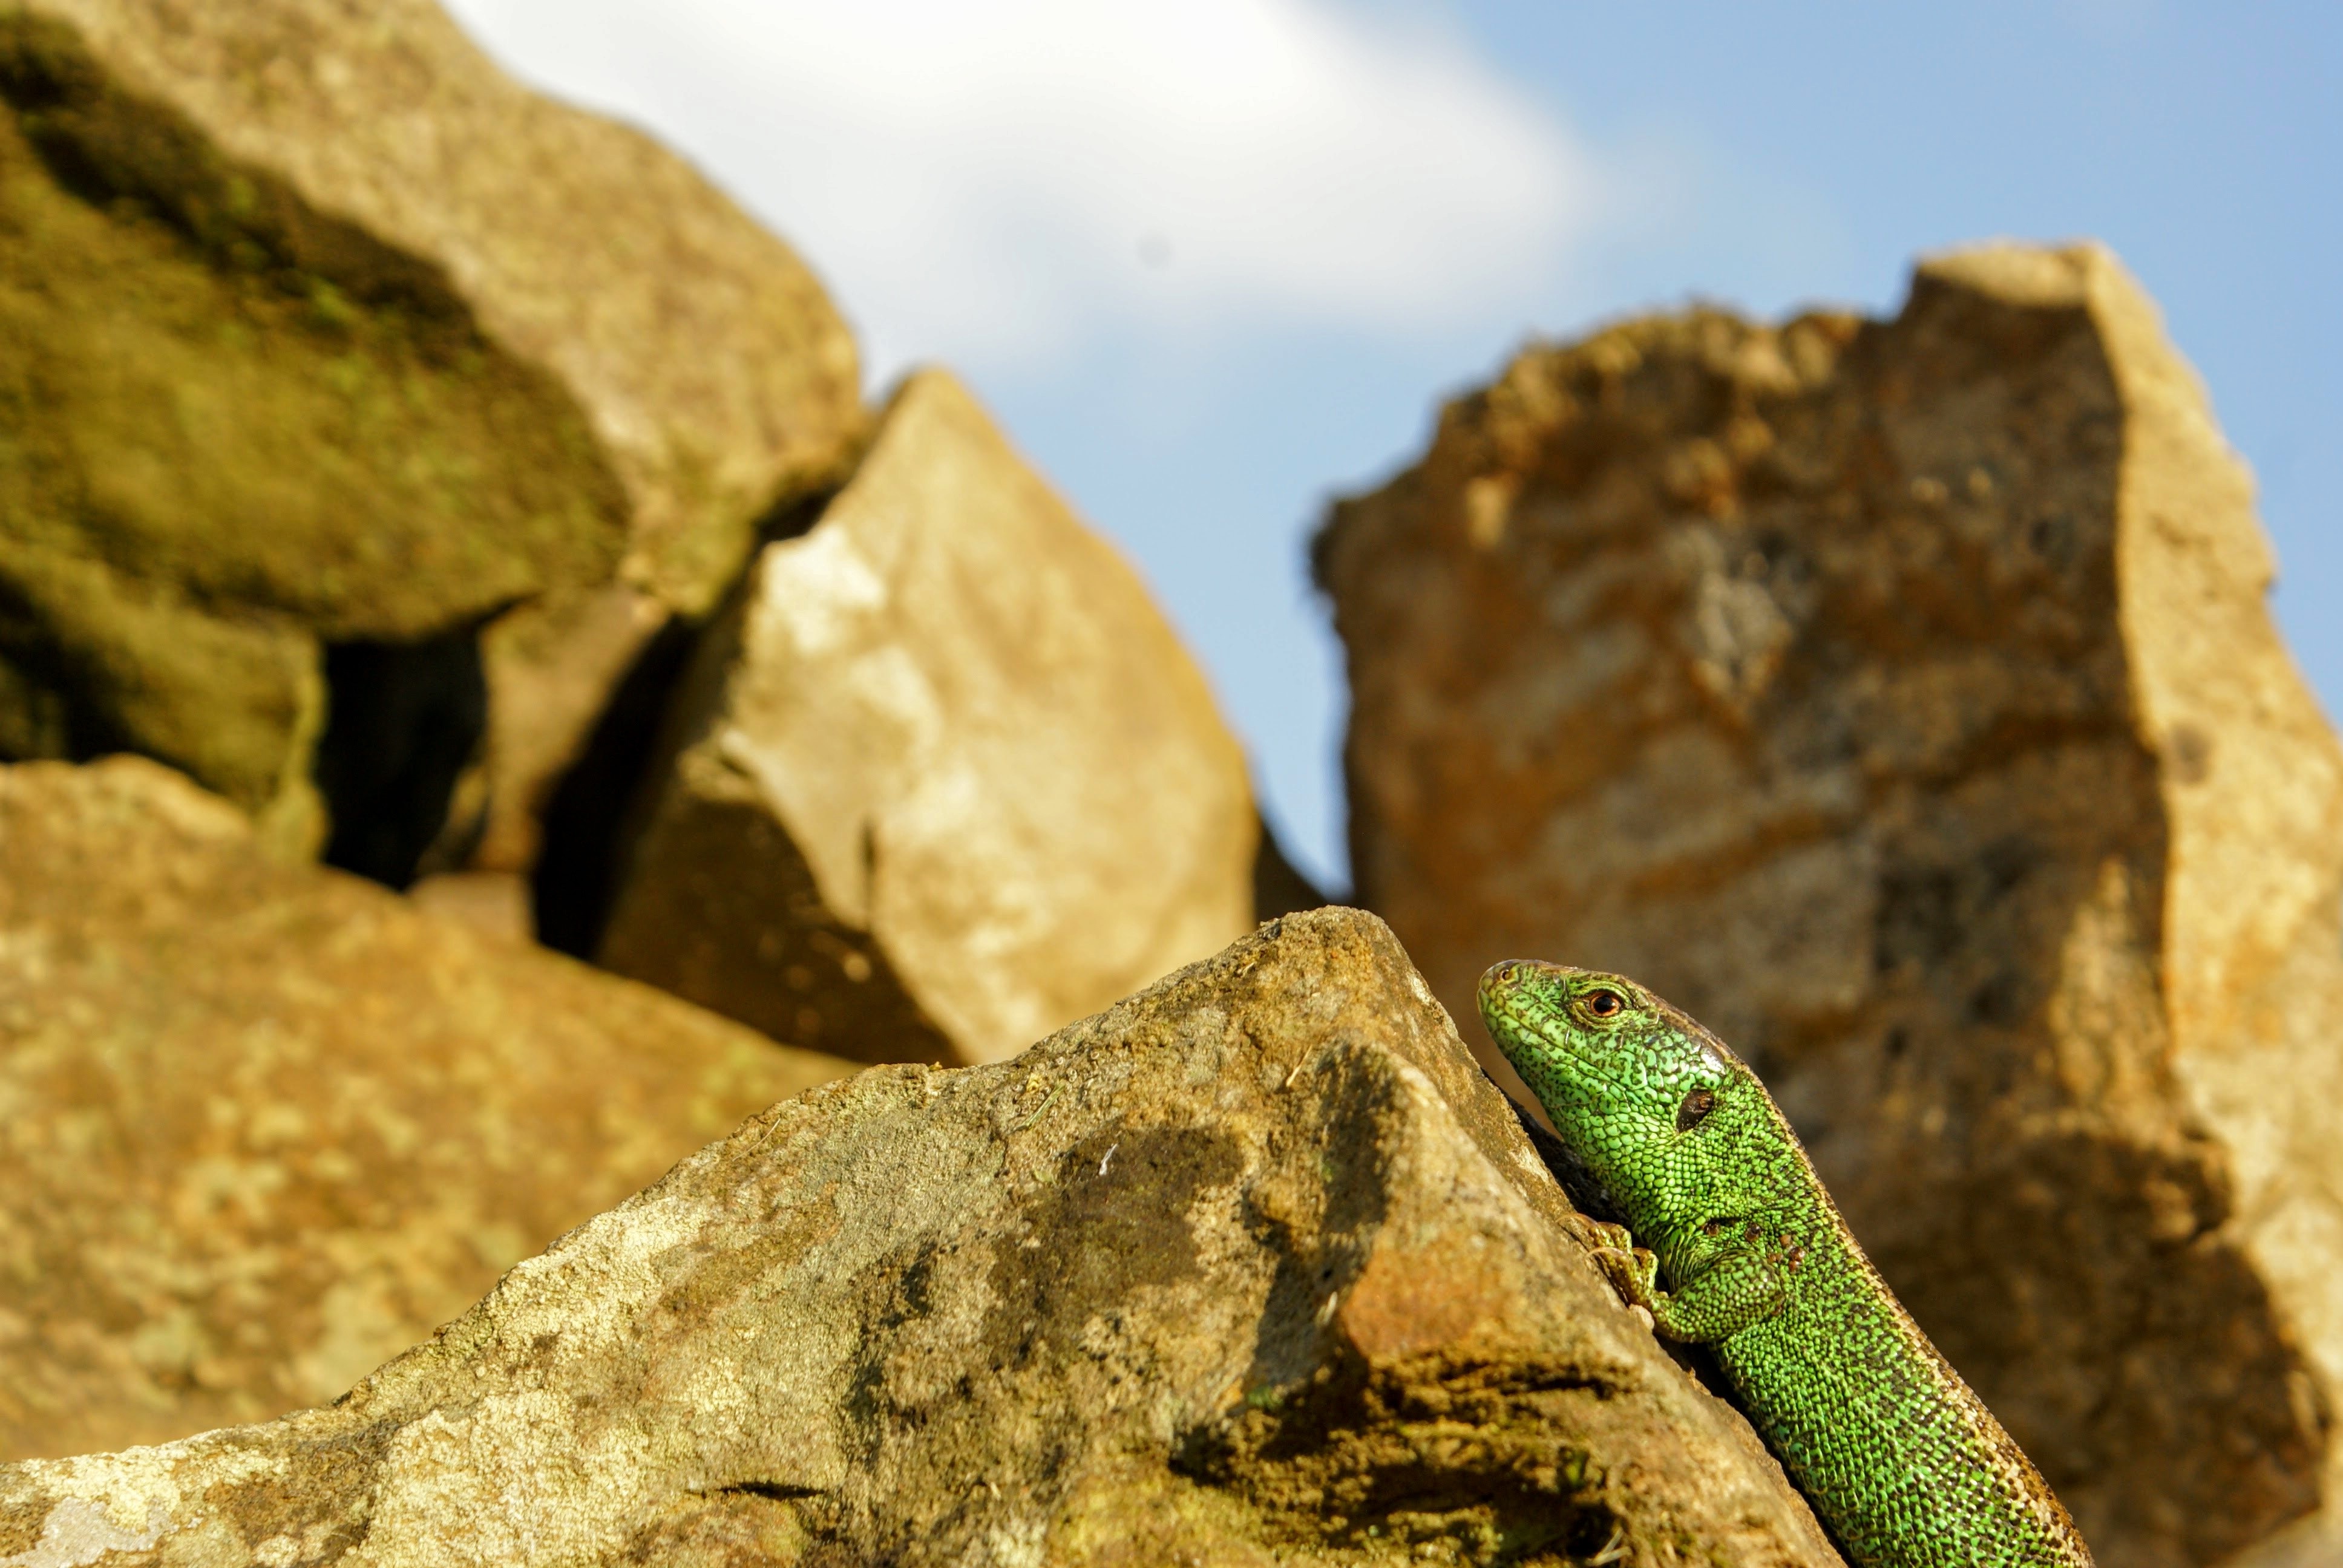
nature, rock, leaf, animal, green, soil, closeup, fauna, material, lizard, wild animal, geology, animals, reptiles, macro photography, the lizard, the creation of, sand lizard